Dziewulski (crater)

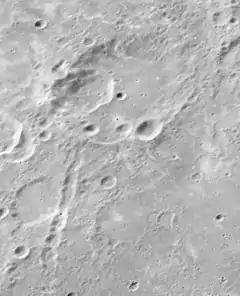
Oblique Apollo 16 mapping camera image Dziewulski crater is at top, Catena Dziewulski is linear feature at lower left

Dziewulski is a lunar impact crater on the far side of the Moon. It lies between the craters Edison to the north and Popov to the south. The outer rim of this crater has been considerably worn by impacts, particularly along the southwest quadrant where the satellite crater Dziewulski Q overlies the rim and the interior floor. The northern rim is also heavily disrupted, and several small crater lie along the southeast rim. The interior floor and surrounding terrain has been resurfaced.